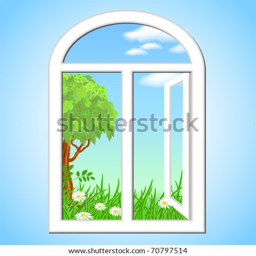
open window with a spring landscape